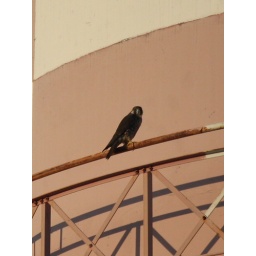
Peregrine Falcon Juvenile on the water tower near the Caltrain Station in Sunnyvale.